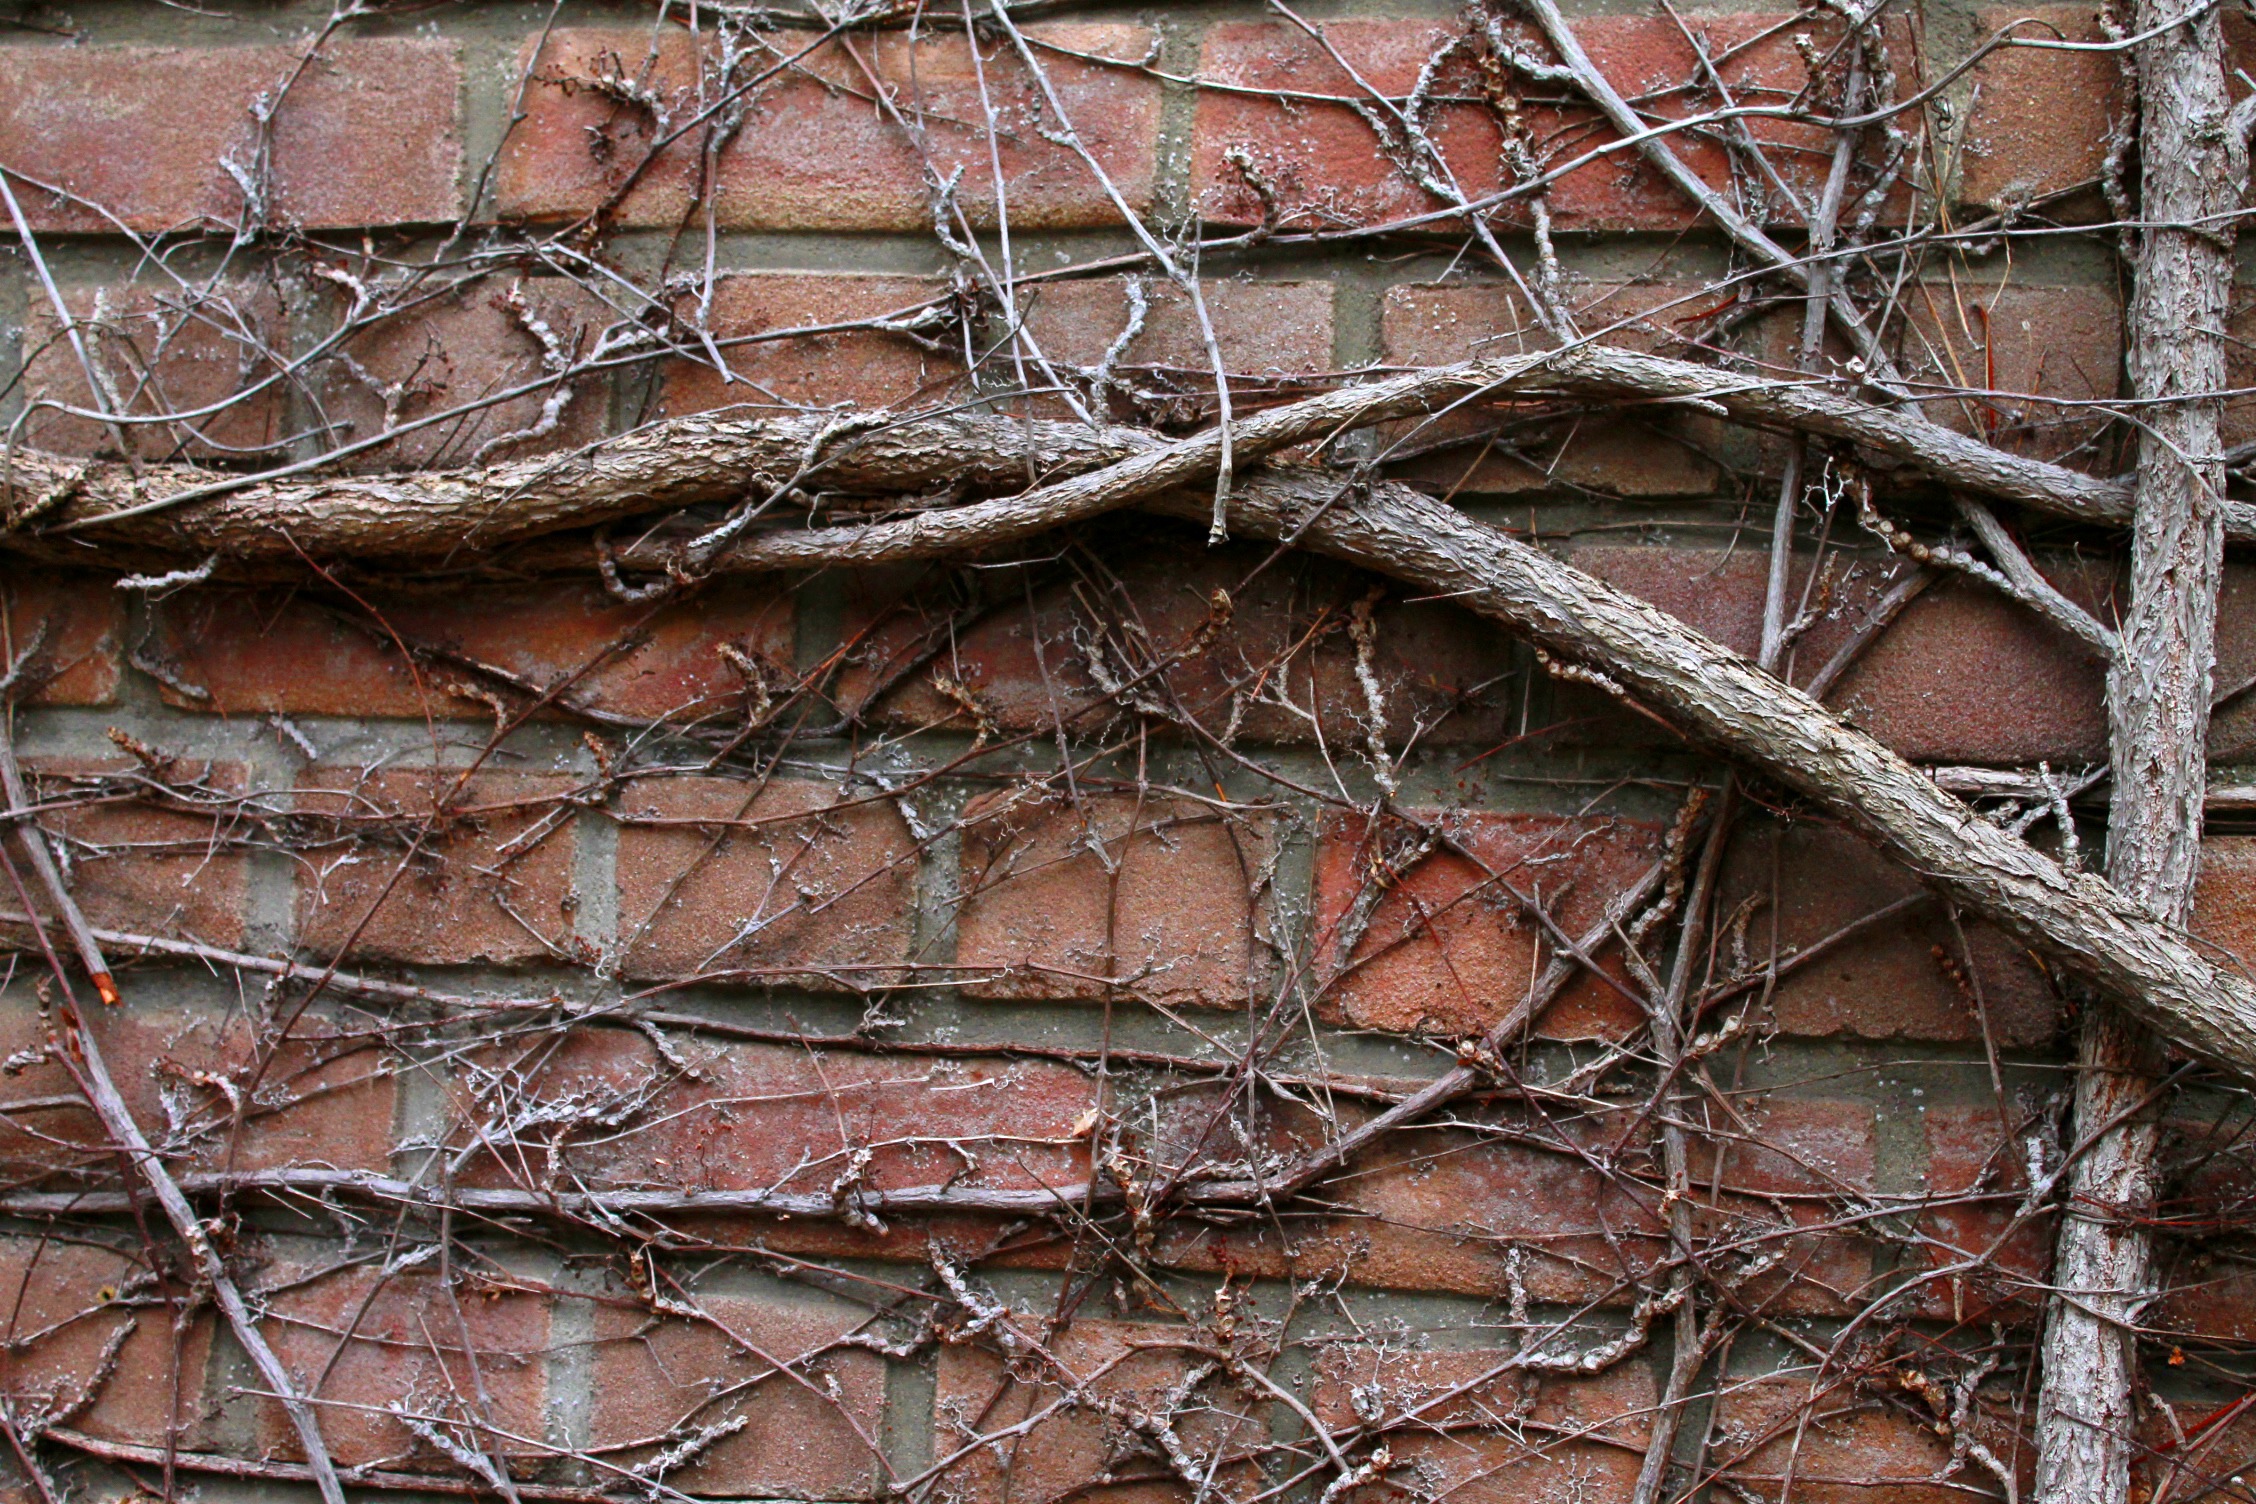
tree, branch, winter, plant, wood, texture, leaf, frost, trunk, wall, facade, twig, tree roots, entwine, woody plant